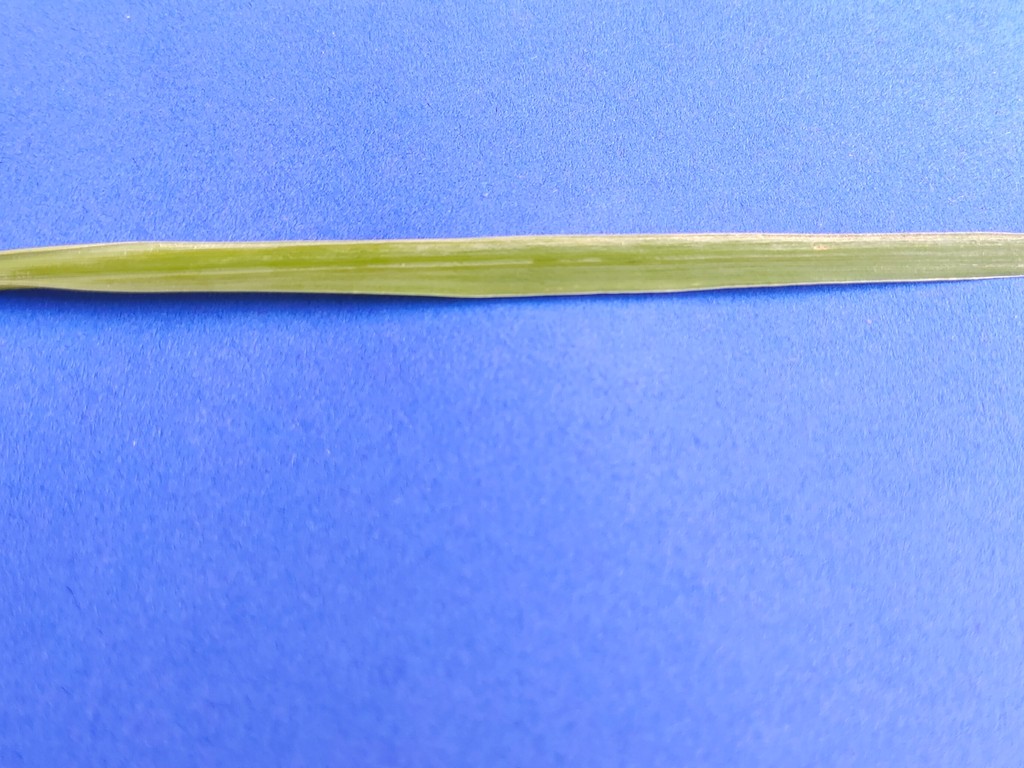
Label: Healthy